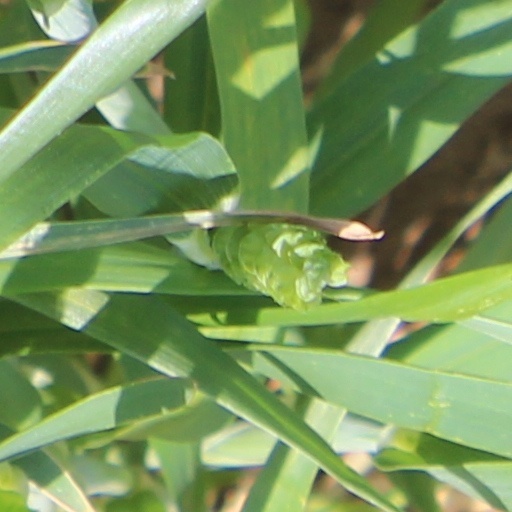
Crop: wheat